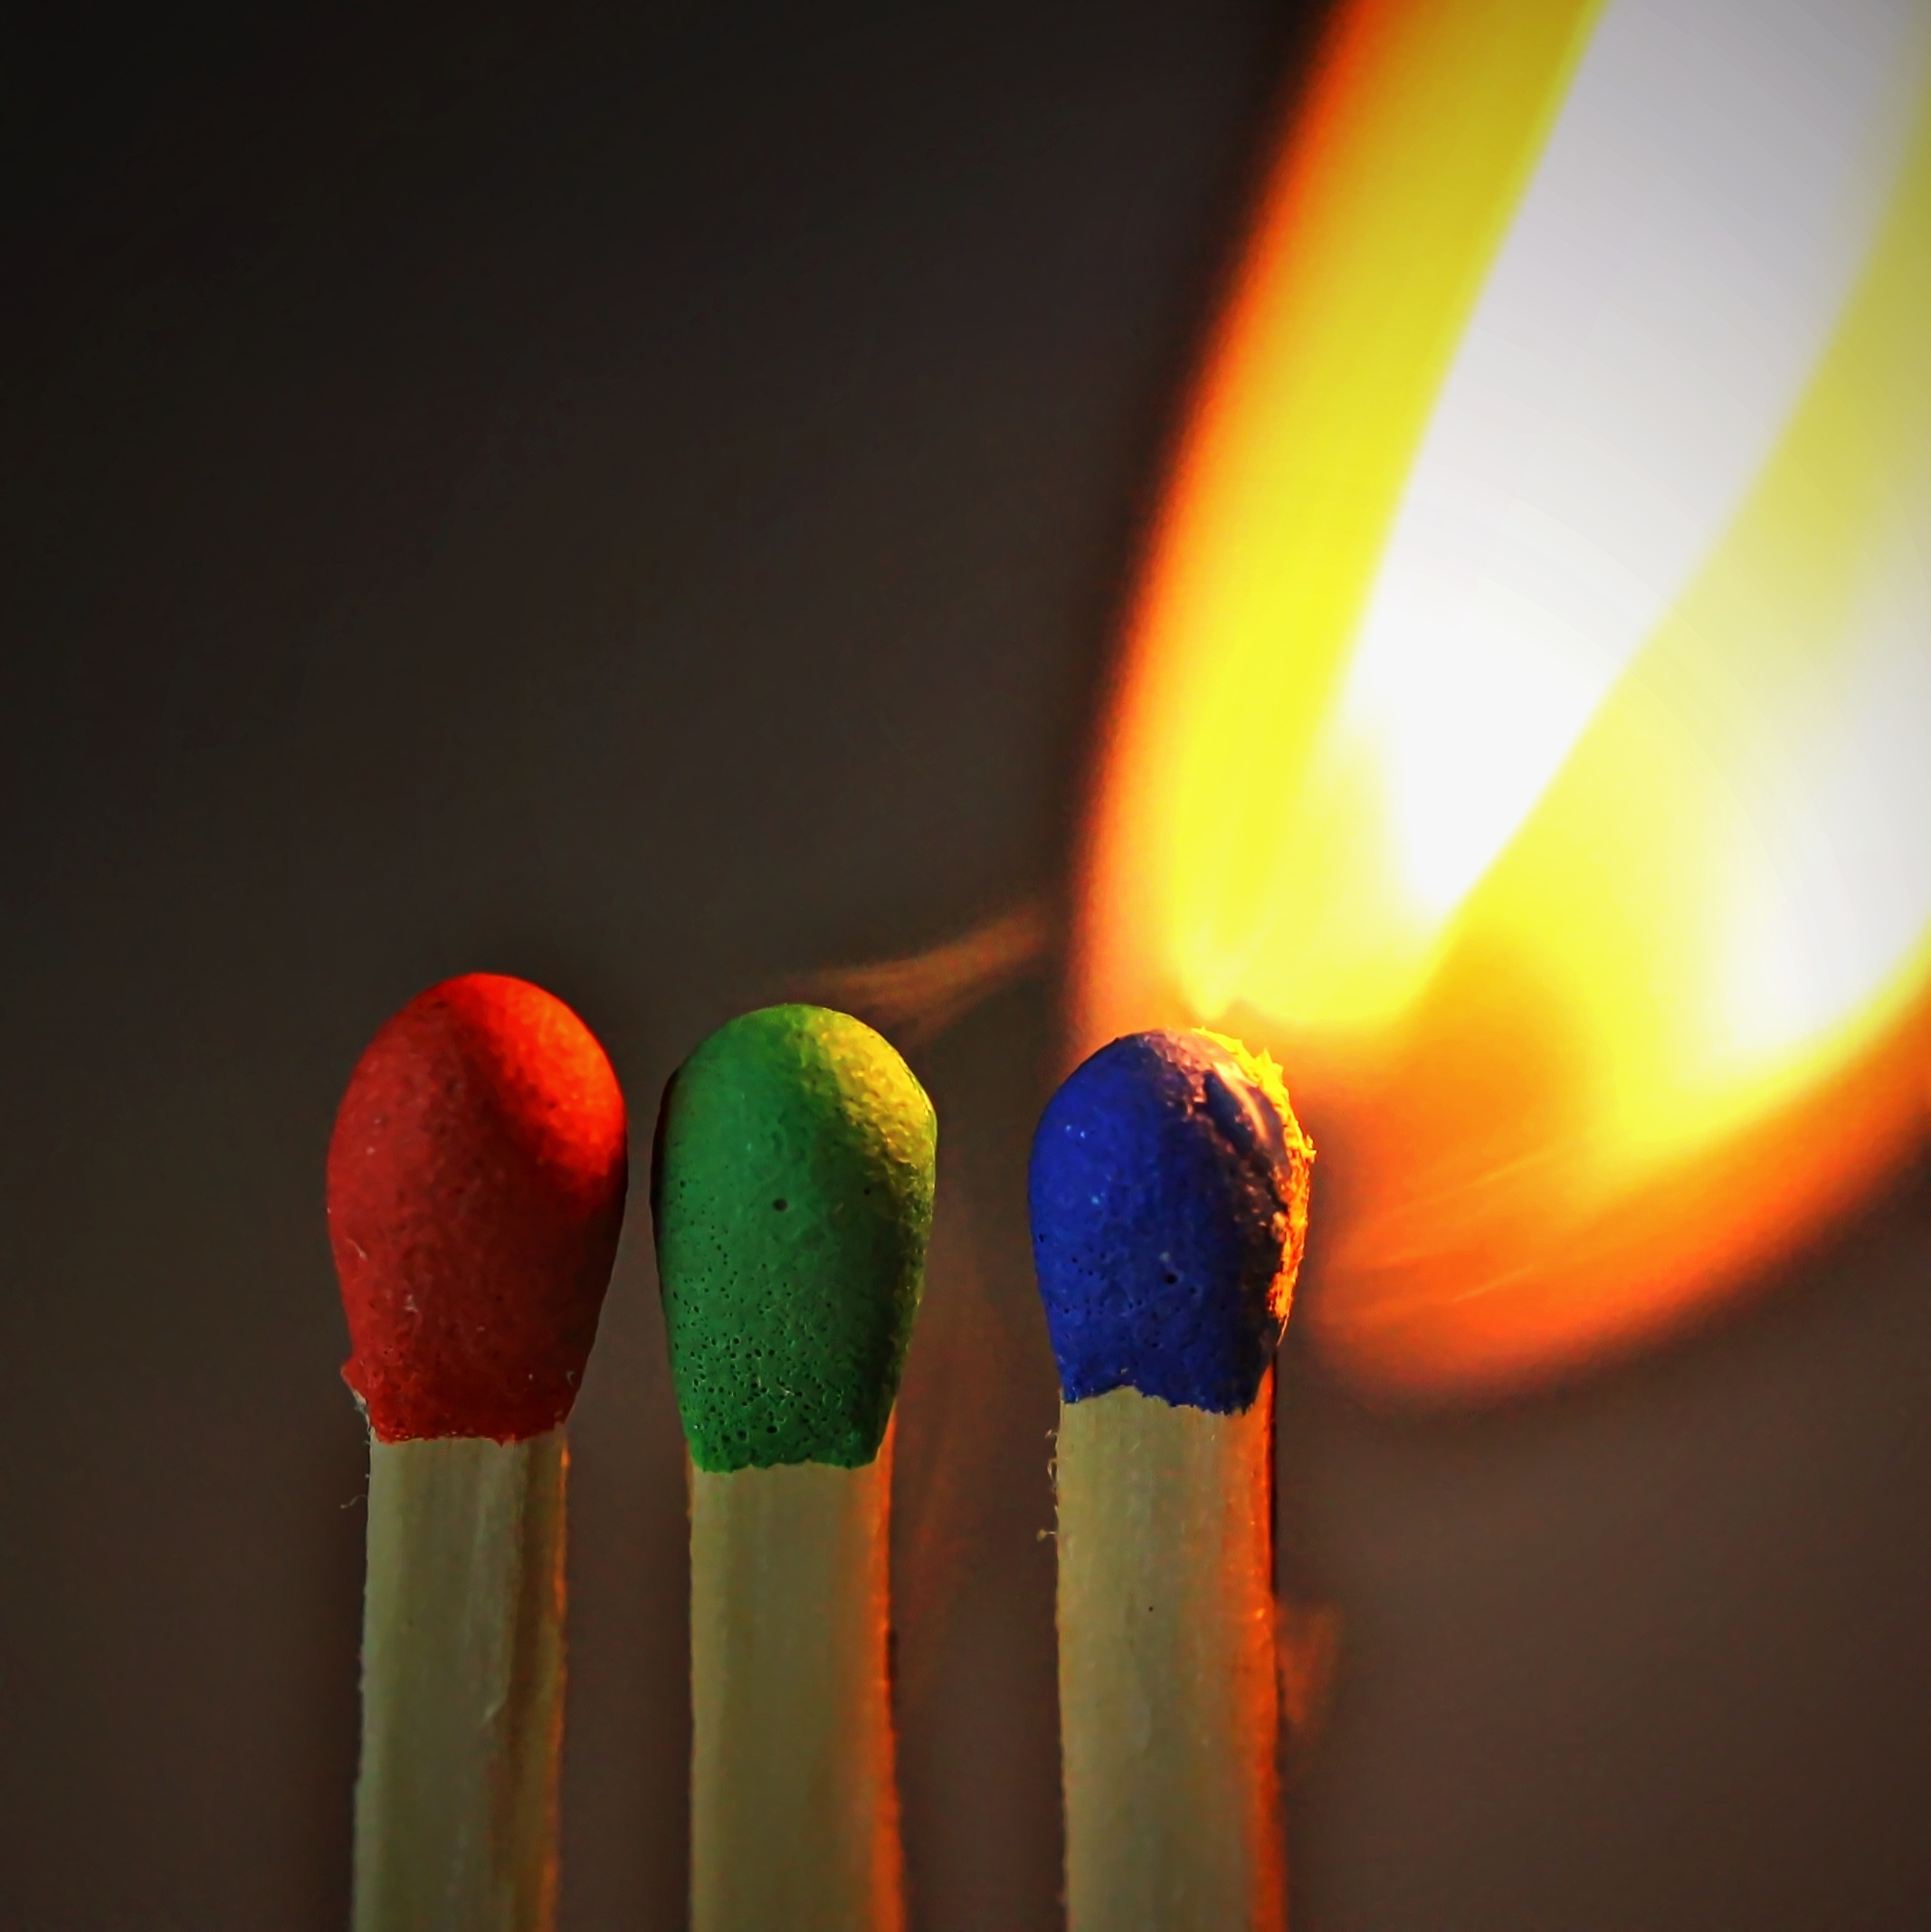
light, flower, food, green, reflection, red, color, fire, yellow, dessert, lighting, close up, match, matches, sulfur, macro photography, the flame